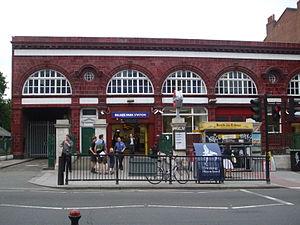
Belsize Park est une station du métro de Londres, sur la Northern line en zone 2.